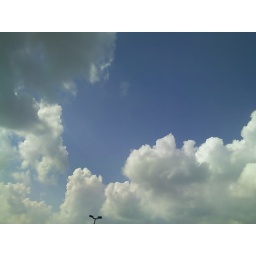
clouds near my house